The Bombay Chronicle

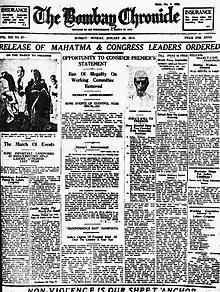
"Bombay Chronicle" 26 January 1931

The Bombay Chronicle was an English-language newspaper, published from Mumbai (then Bombay), started in 1910 by Sir Pherozeshah Mehta (1845–1915), a prominent lawyer, who later became the president of the Indian National Congress in 1890, and a member of the Bombay Legislative Council in 1893. J. B. Petit had assisted Mehta in launching the newspaper and later went on to control the "Indian Daily Mail". From 1913 to 1919 it was edited by B. G. Horniman.